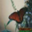
Label: butterfly